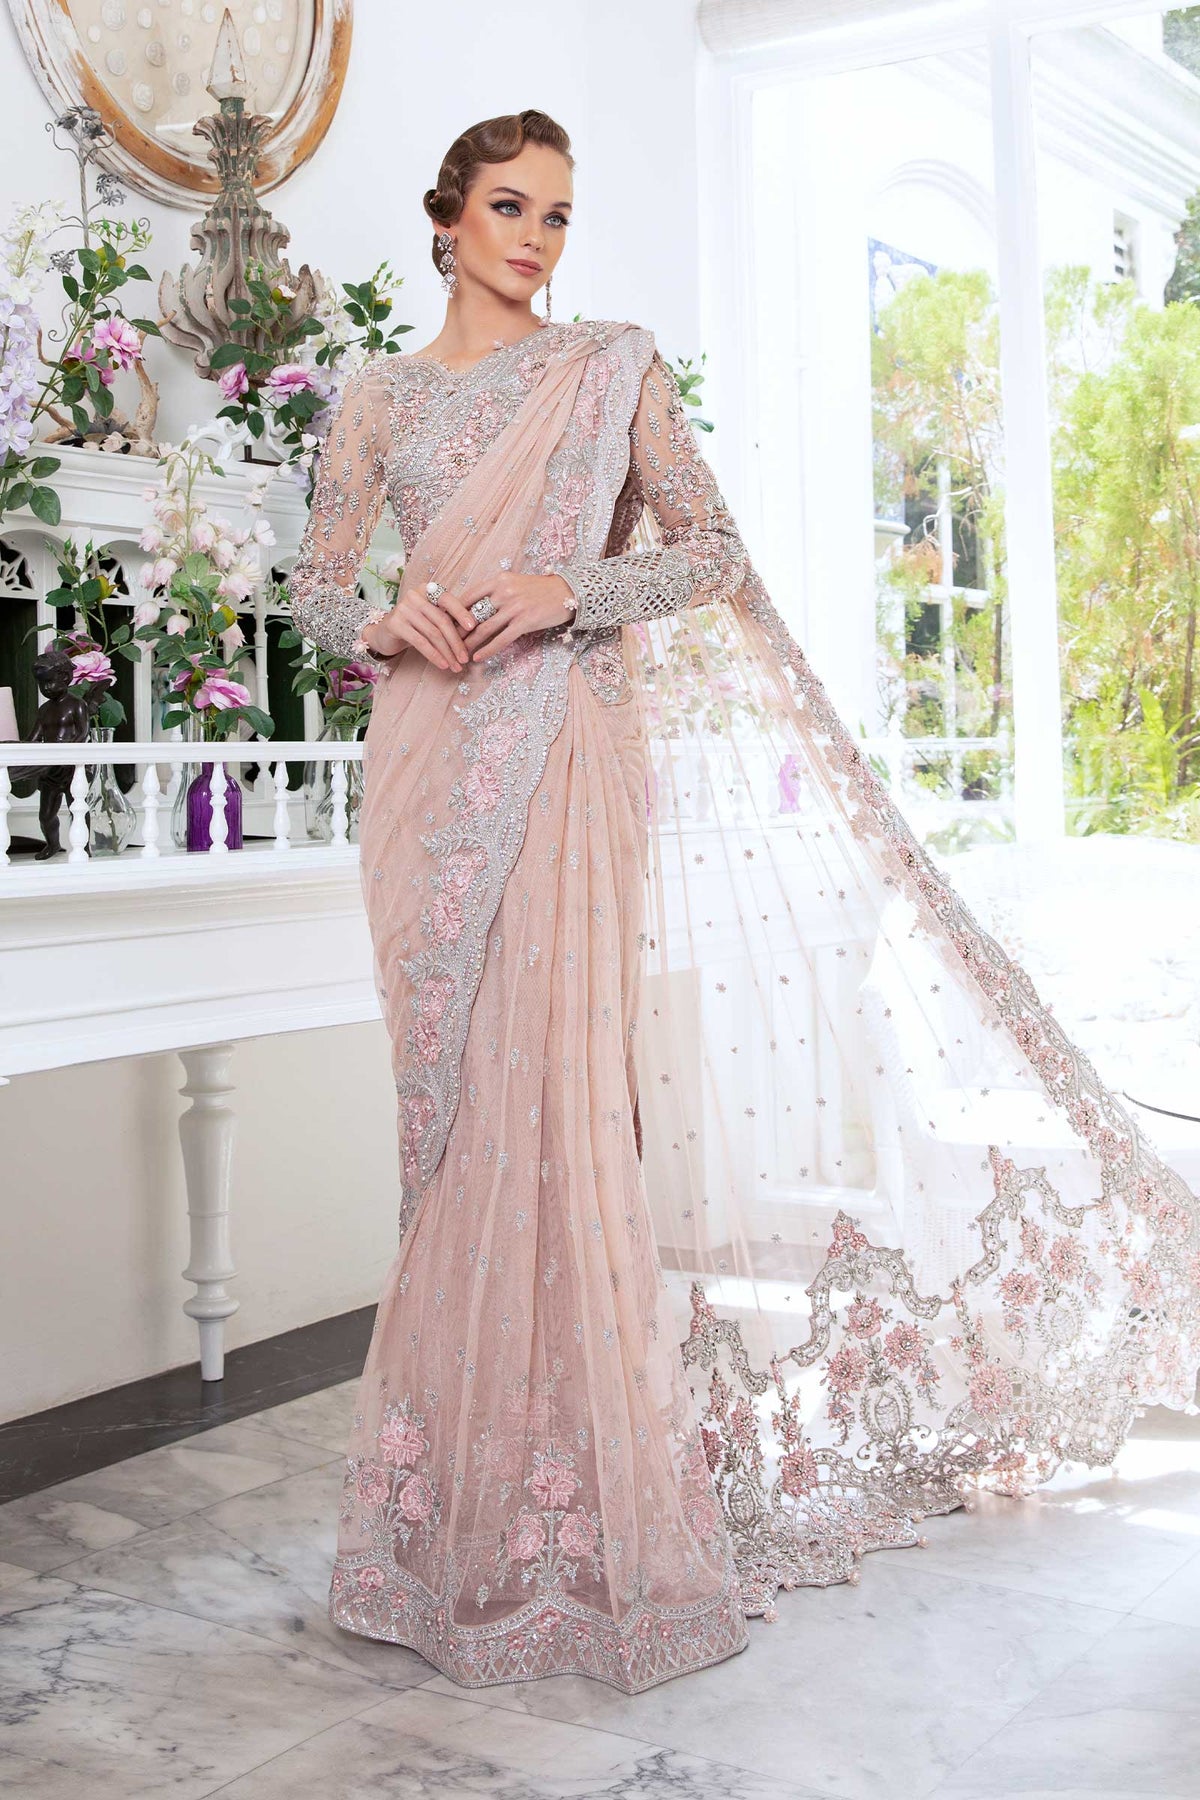
pink embroidered net sari